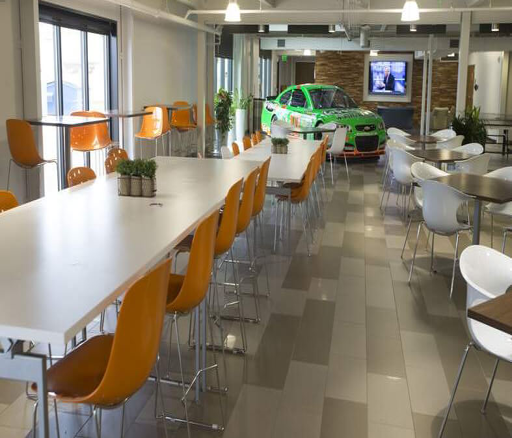
a snapshot of our office .